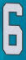
Number: 6